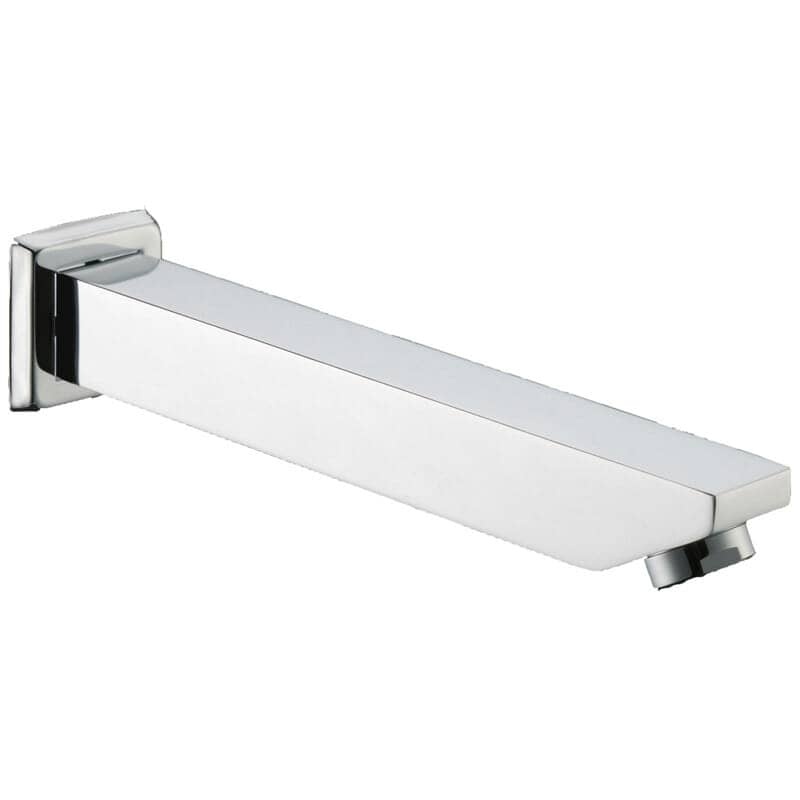
Yale Square Bath Spout 200mm - Chrome | PHD-1008
Yale Square Bath Spout 200mm - Chrome | PHD1008
Brand: P&P
Category: Hardware > Plumbing > Plumbing Fixture Hardware & Parts > Bathtub Accessories > Bathtub Spouts > Non-Diverter Spouts